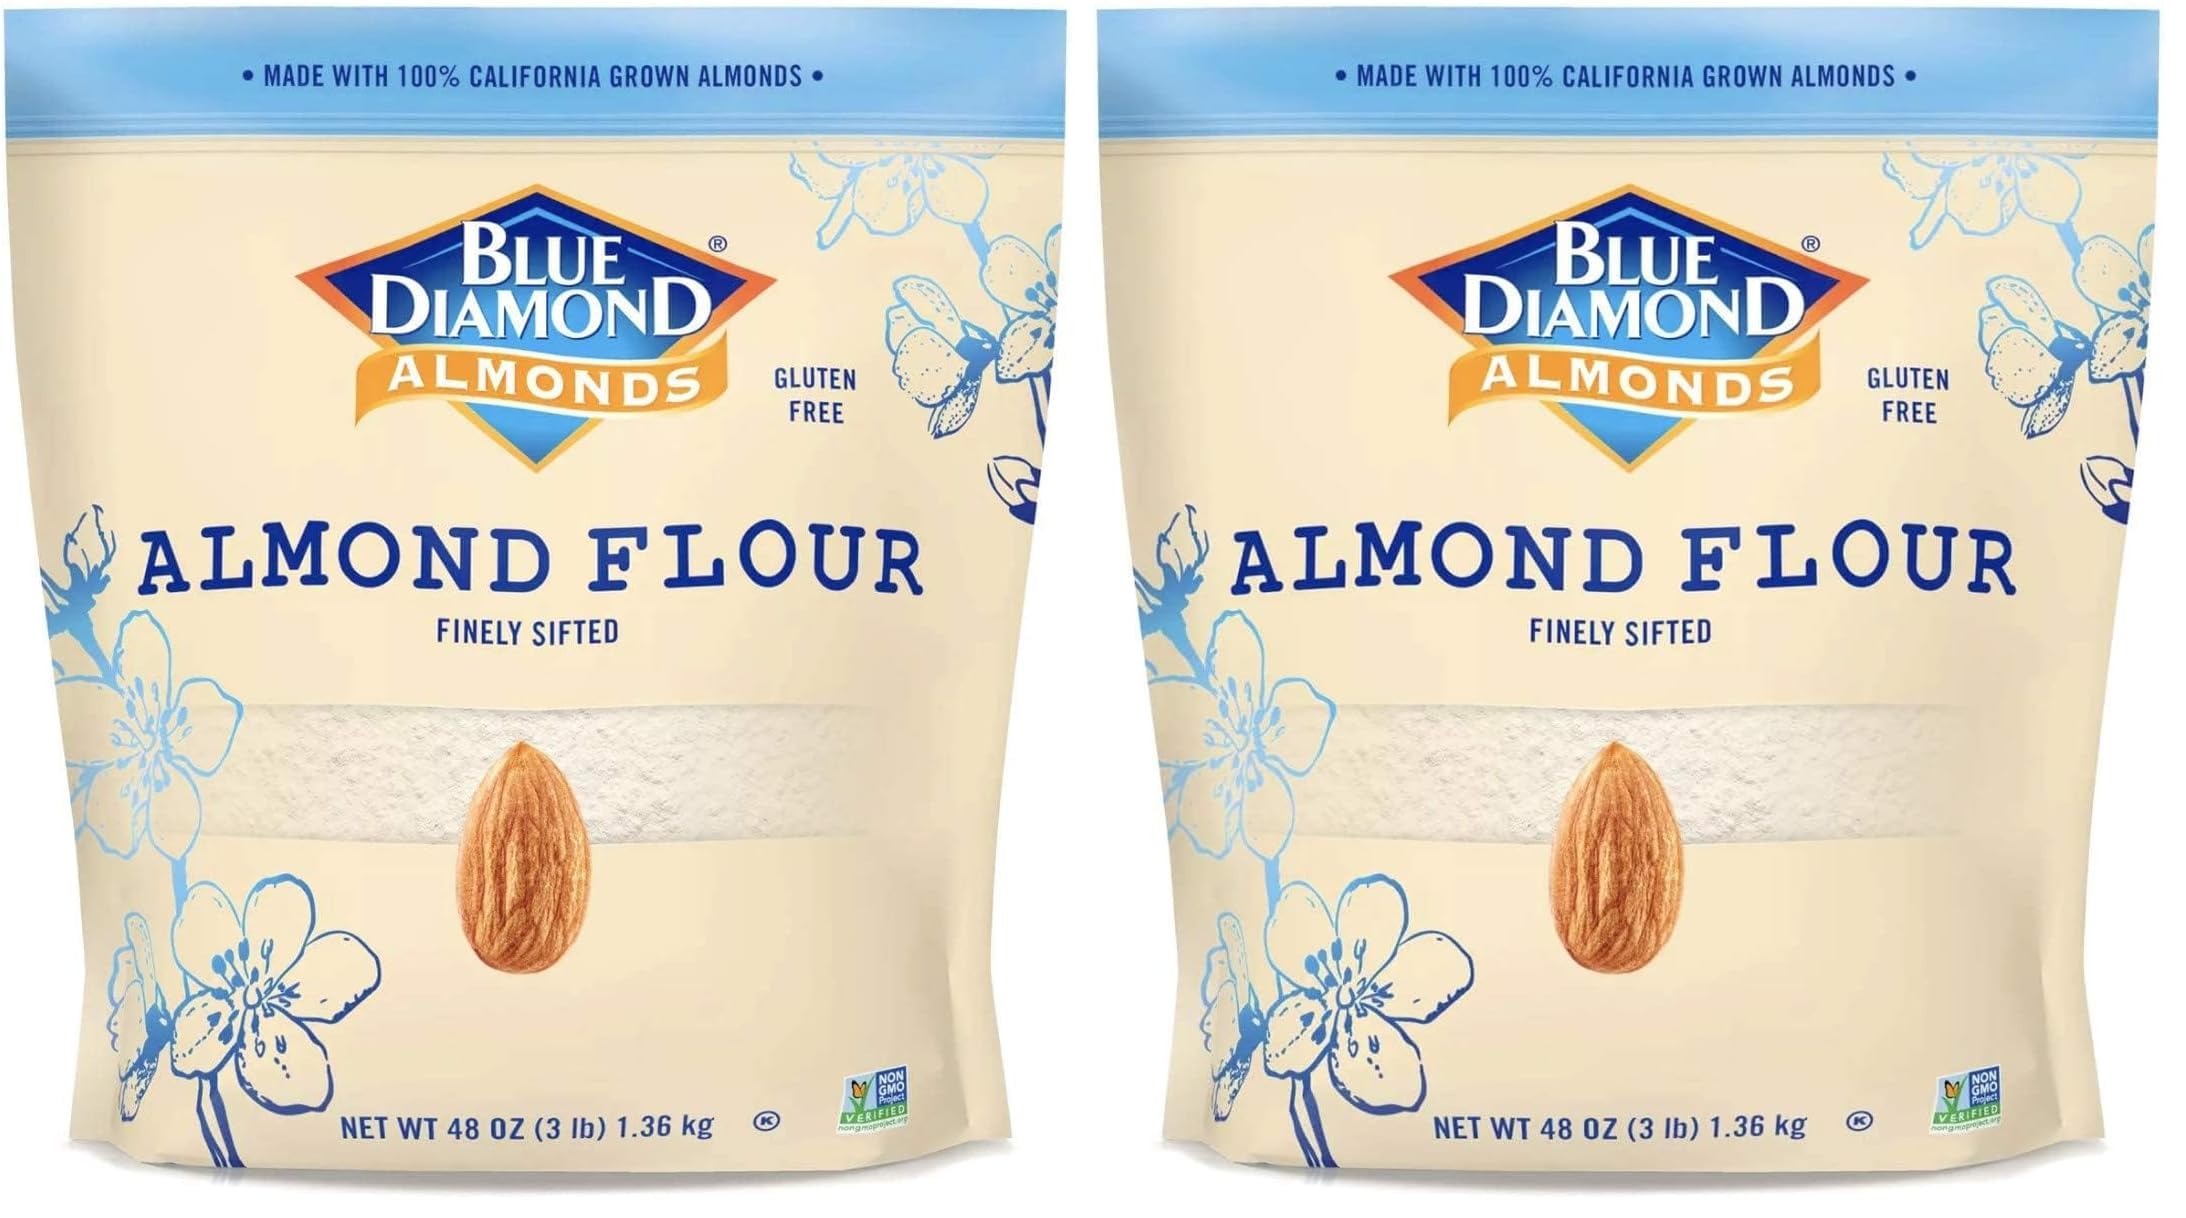
Item Name: Blue Diamond Almonds Almond Flour, Gluten Free, Blanched, Finely Sifted, 48 oz (Pack of 2)
Bullet Point 1: The information below is per-pack only
Bullet Point 2: Contains 1 - 3lb bag of Blue Diamond Almond Flour
Bullet Point 3: Great in recipes and baking
Bullet Point 4: Supports Keto and Paleo Lifestyles
Bullet Point 5: Finely sifted and made with high quality blanched almonds
Value: 96.0
Unit: Ounce

Price: 10.585